The Four Great Academy Presidents

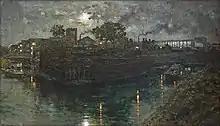
"The Countryside Late at Night"（《深夜之市郊》）（1954）Yan Wenliang Oil on Canvas

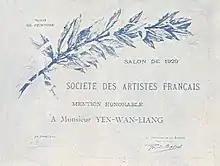
An "Honourable Mention" certificate Yan Wenliang received during his Paris years at the "Salon de 1929"

Yan Wenliang (20 July 1893 - 1 May 1988) was a Chinese painter and educator, who is regarded as one of the fathers of Chinese oil painting and an important art educator of his time. Born in Suzhou, Jiangsu province, Yan began studying painting in 1909, founded the Suzhou Art Academy in 1922 and went to Paris in 1929, enrolling in the L'Ecole Superieure Nationale des Beaux Arts, making him, along with Xu Beihong and Sanyu, one of the earliest Chinese artists to study abroad in France.